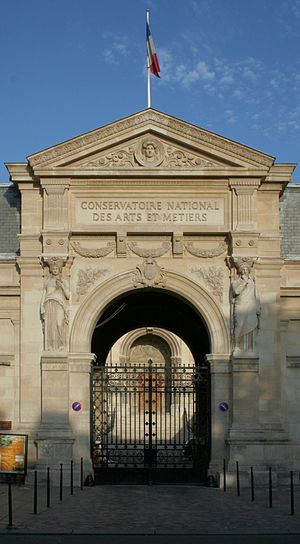
Conservatoire national des arts et métiers
Hovedindgangen til CNAM
Conservatoire national des arts et métiers er et fransk ingeniør-institut tilknyttet Conférence des grandes écoles.